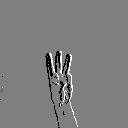
ASL letter: w